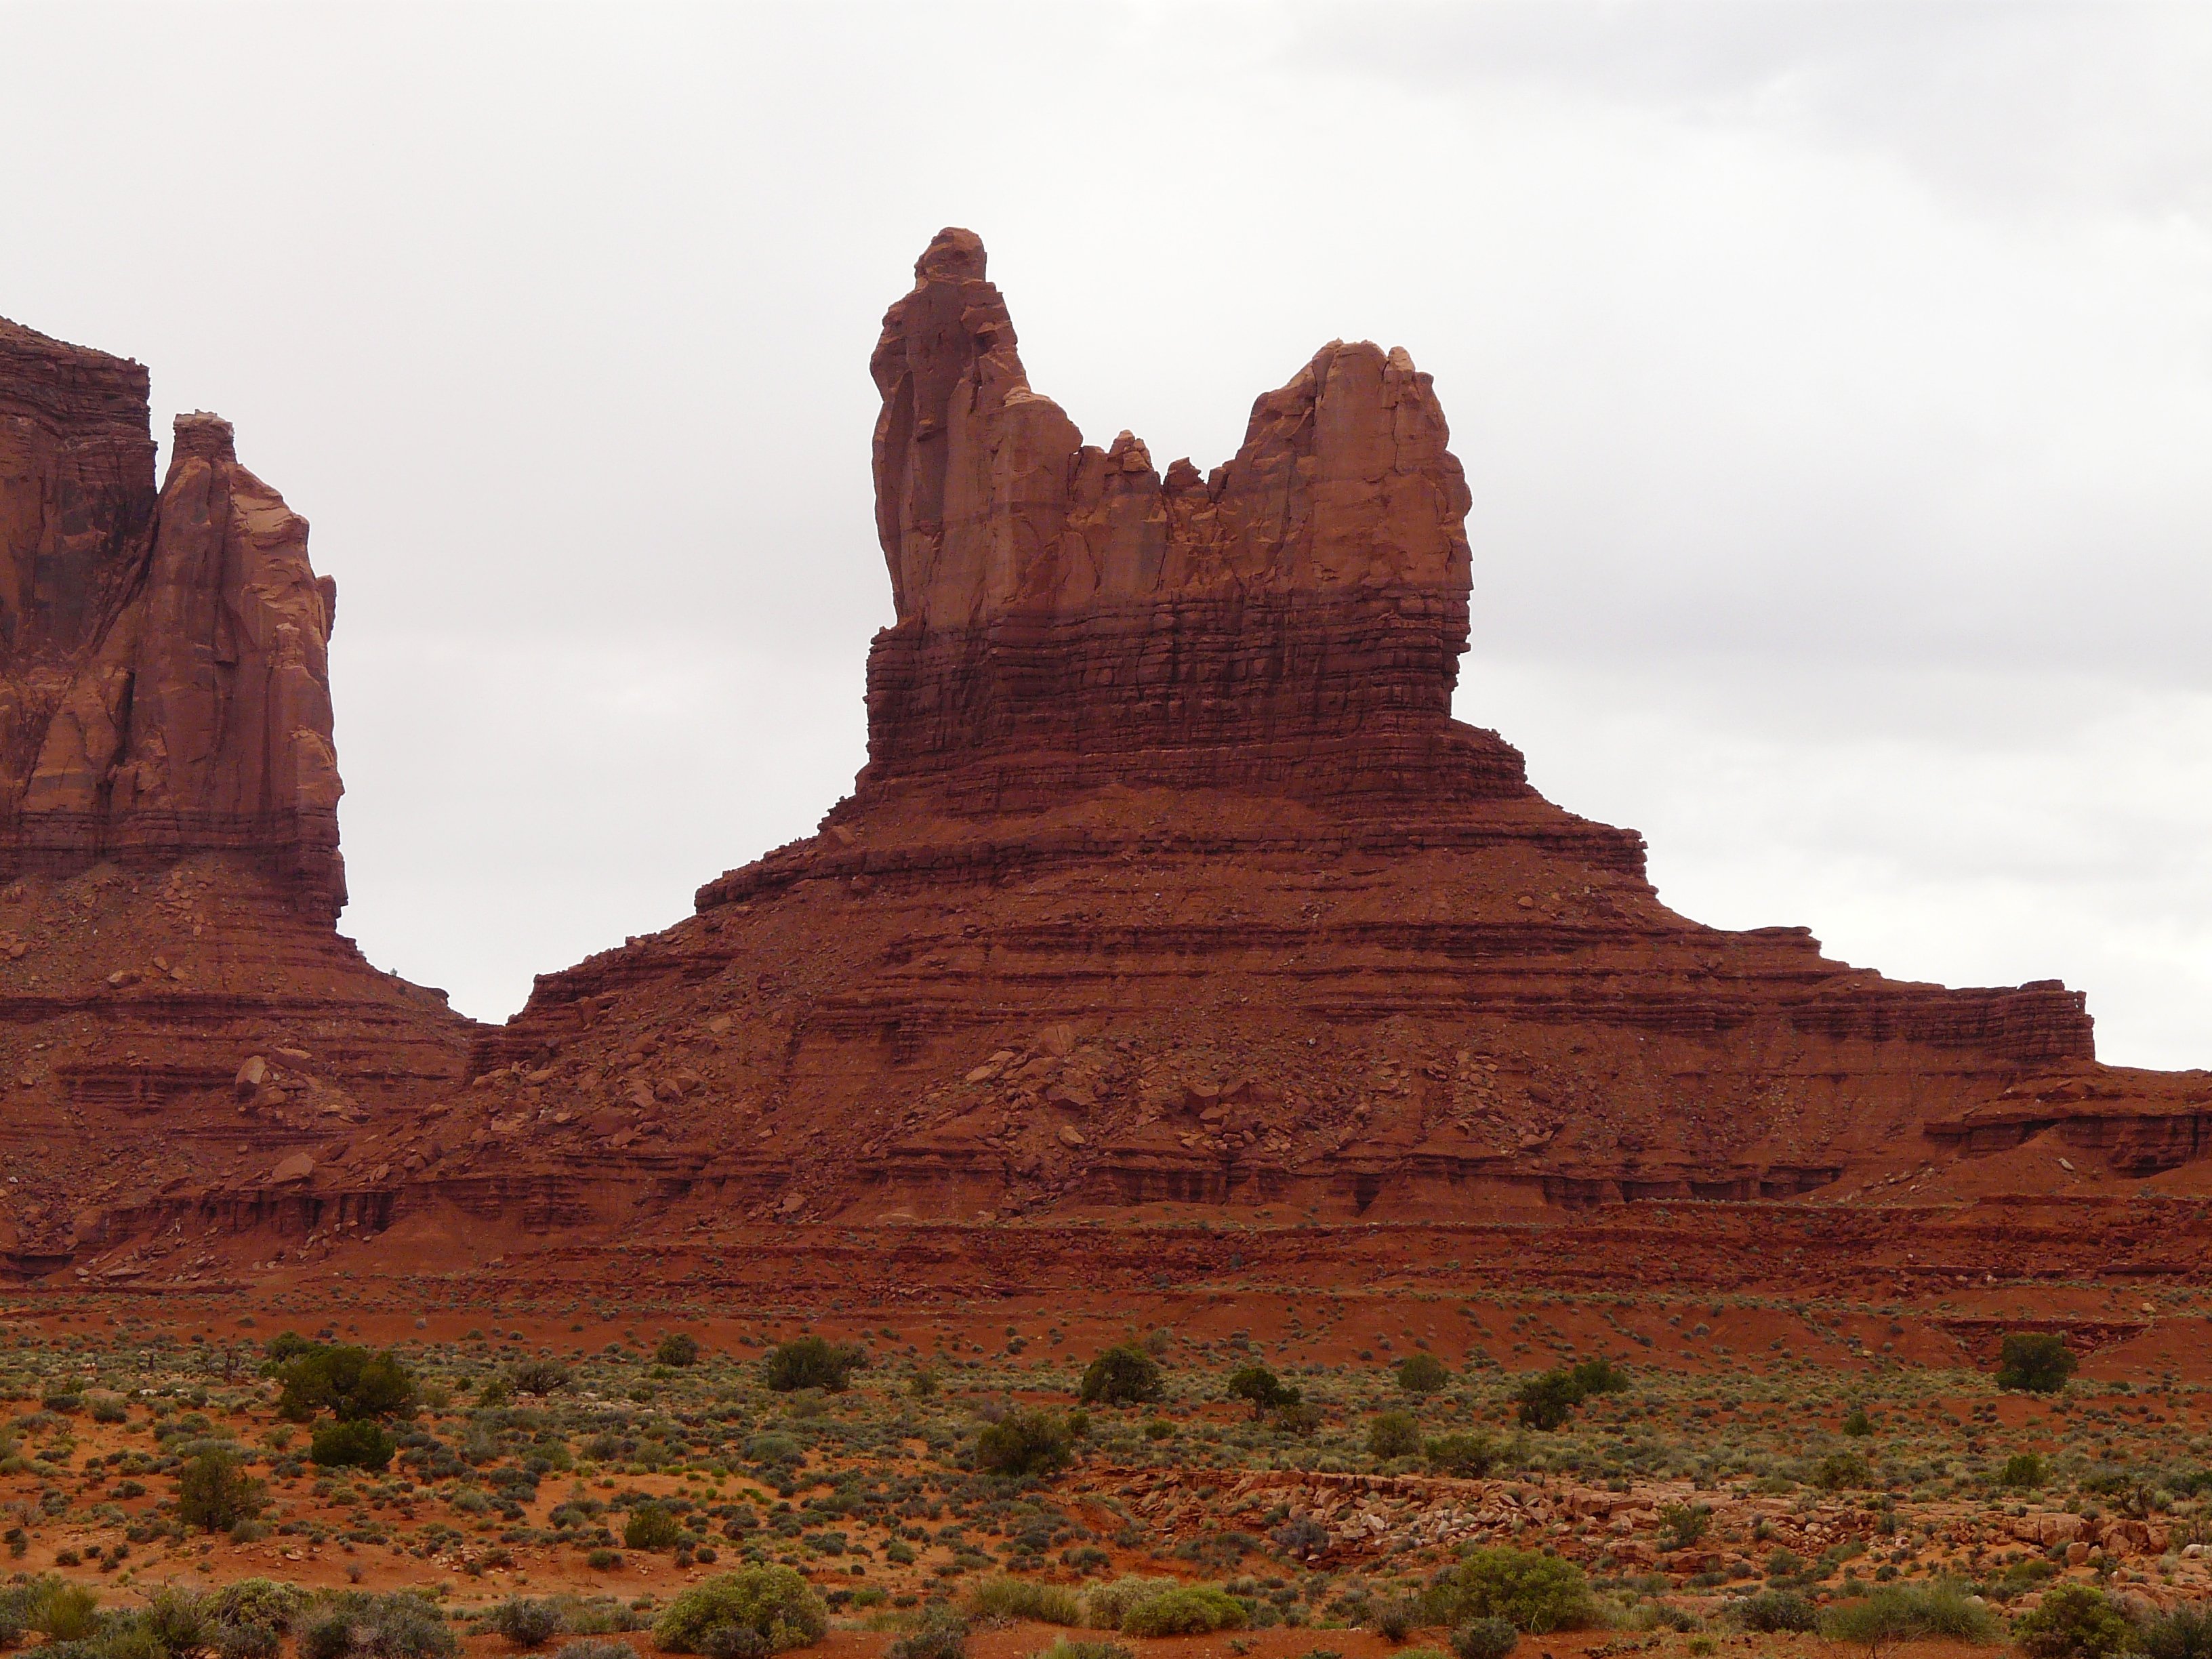
landscape, rock, mountain, valley, formation, arch, usa, landmark, national park, material, arizona, geology, temple, badlands, plateau, wadi, butte, sand stone, monument valley, historic site, ancient history, kayenta